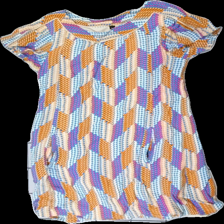
View: front
Type: Top
Category: Ladies
Brand: Not in the list
Brand text on label: Vero Moda
Colors: Pink, Blue, Orange
Material: 100% viscose
Pattern: Other
Cut: Regular, Oversize
Size: M
Season: All
Price range: 50-100
Recommended usage: Reuse
Comment: Slightly washed out colors